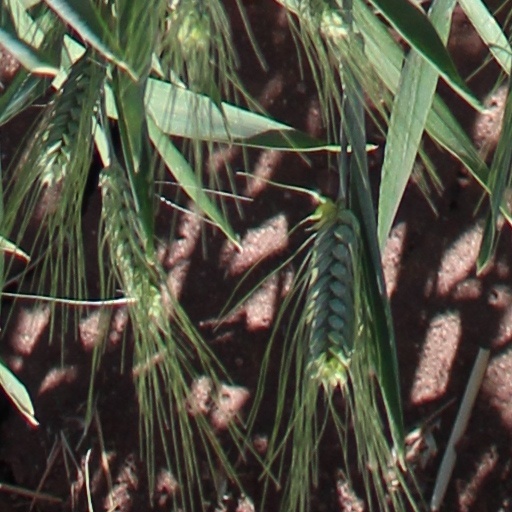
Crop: wheat